Aviation fuel

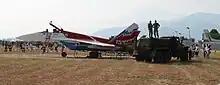
Ground fueling of a MiG-29 from a URAL tanker (2011)

Jet fuel is a clear to straw-colored fuel, based on either an unleaded kerosene (Jet A-1), or a naphtha–kerosene blend (Jet B). Similar to diesel fuel, it can be used in either compression ignition engines or turbine engines.